Cool Spring Battlefield

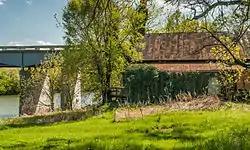
Ferry House at Shenandoah River, April 2013

Cool Spring Battlefield is a historic American Civil War battlefield and national historic district located near Berryville, Clarke County, Virginia. It encompasses 17 contributing buildings, 26 contributing sites, and 11 contributing structures. The district includes the terrain and hydrography over which the Battle of Cool Spring, July 16–20, 1864, was fought and which served to shape the tactical progress of the engagement in time and space. The district also includes the archaeological and architectural remnants of plantations, farmsteads, transportation, mining, and industrial centers that were a part of the economically prosperous community over which the conflict was fought. Located in the district is the separately listed Wickliffe Church.